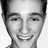
Emotion: happy